Sudirman

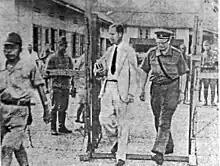
Governor-General Tjarda van Starkenborgh Stachouwer and General Hein ter Poorten, brought into an internment camp; the two capitulated to invading Japanese forces on 9 March 1942, leading to a three-year long occupation.

After graduating from Wirotomo, Sudirman spent a year at a Muhammadiyah-run teacher's college in Surakarta, but later dropped out owing to a lack of funds. In 1936 he returned to Cilacap to teach at a Muhammadiyah-run elementary school, having been trained by his teachers at Wirotomo; that year he married Alfiah, a former schoolmate and the daughter of the rich "batik" merchant Raden Sastroatmojo. After the marriage Sudirman lived at his father-in-law's house in Cilacap so he could save money for his own home. The couple went on to have three sons, Ahmad Tidarwono, Muhammad Teguh Bambang Tjahjadi, and Taufik Effendi, and four daughters, Didi Praptiastuti, Didi Sutjiati, Didi Pudjiati, and Titi Wahjuti Satyaningrum.